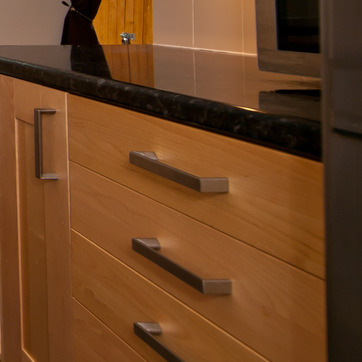
Material: metal